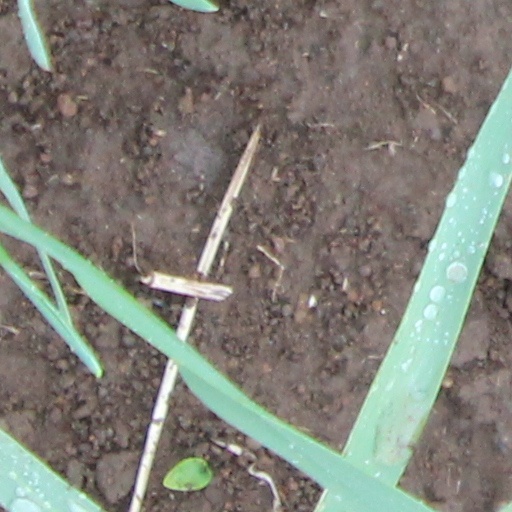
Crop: wheat